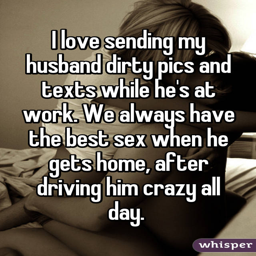
i love sending my husband dirty pics and texts while he 's at work .